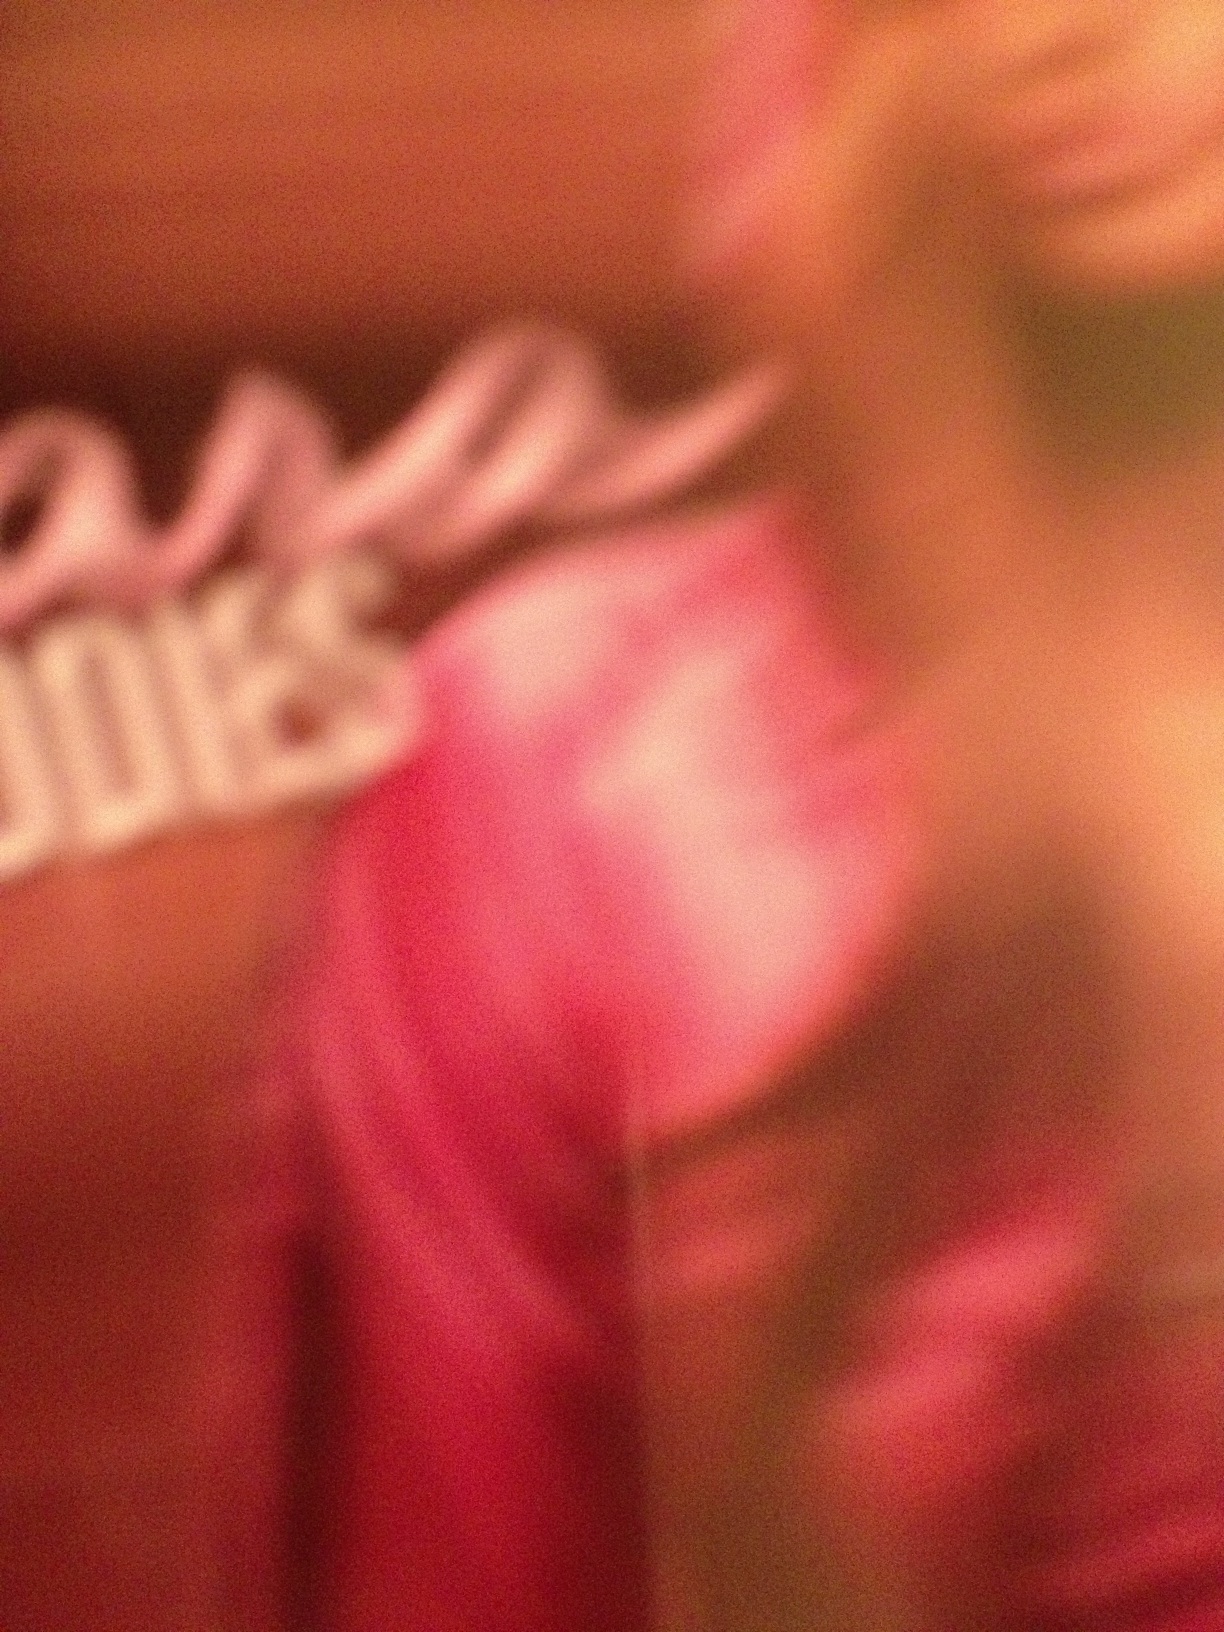Question: is this
Answer: unanswerable